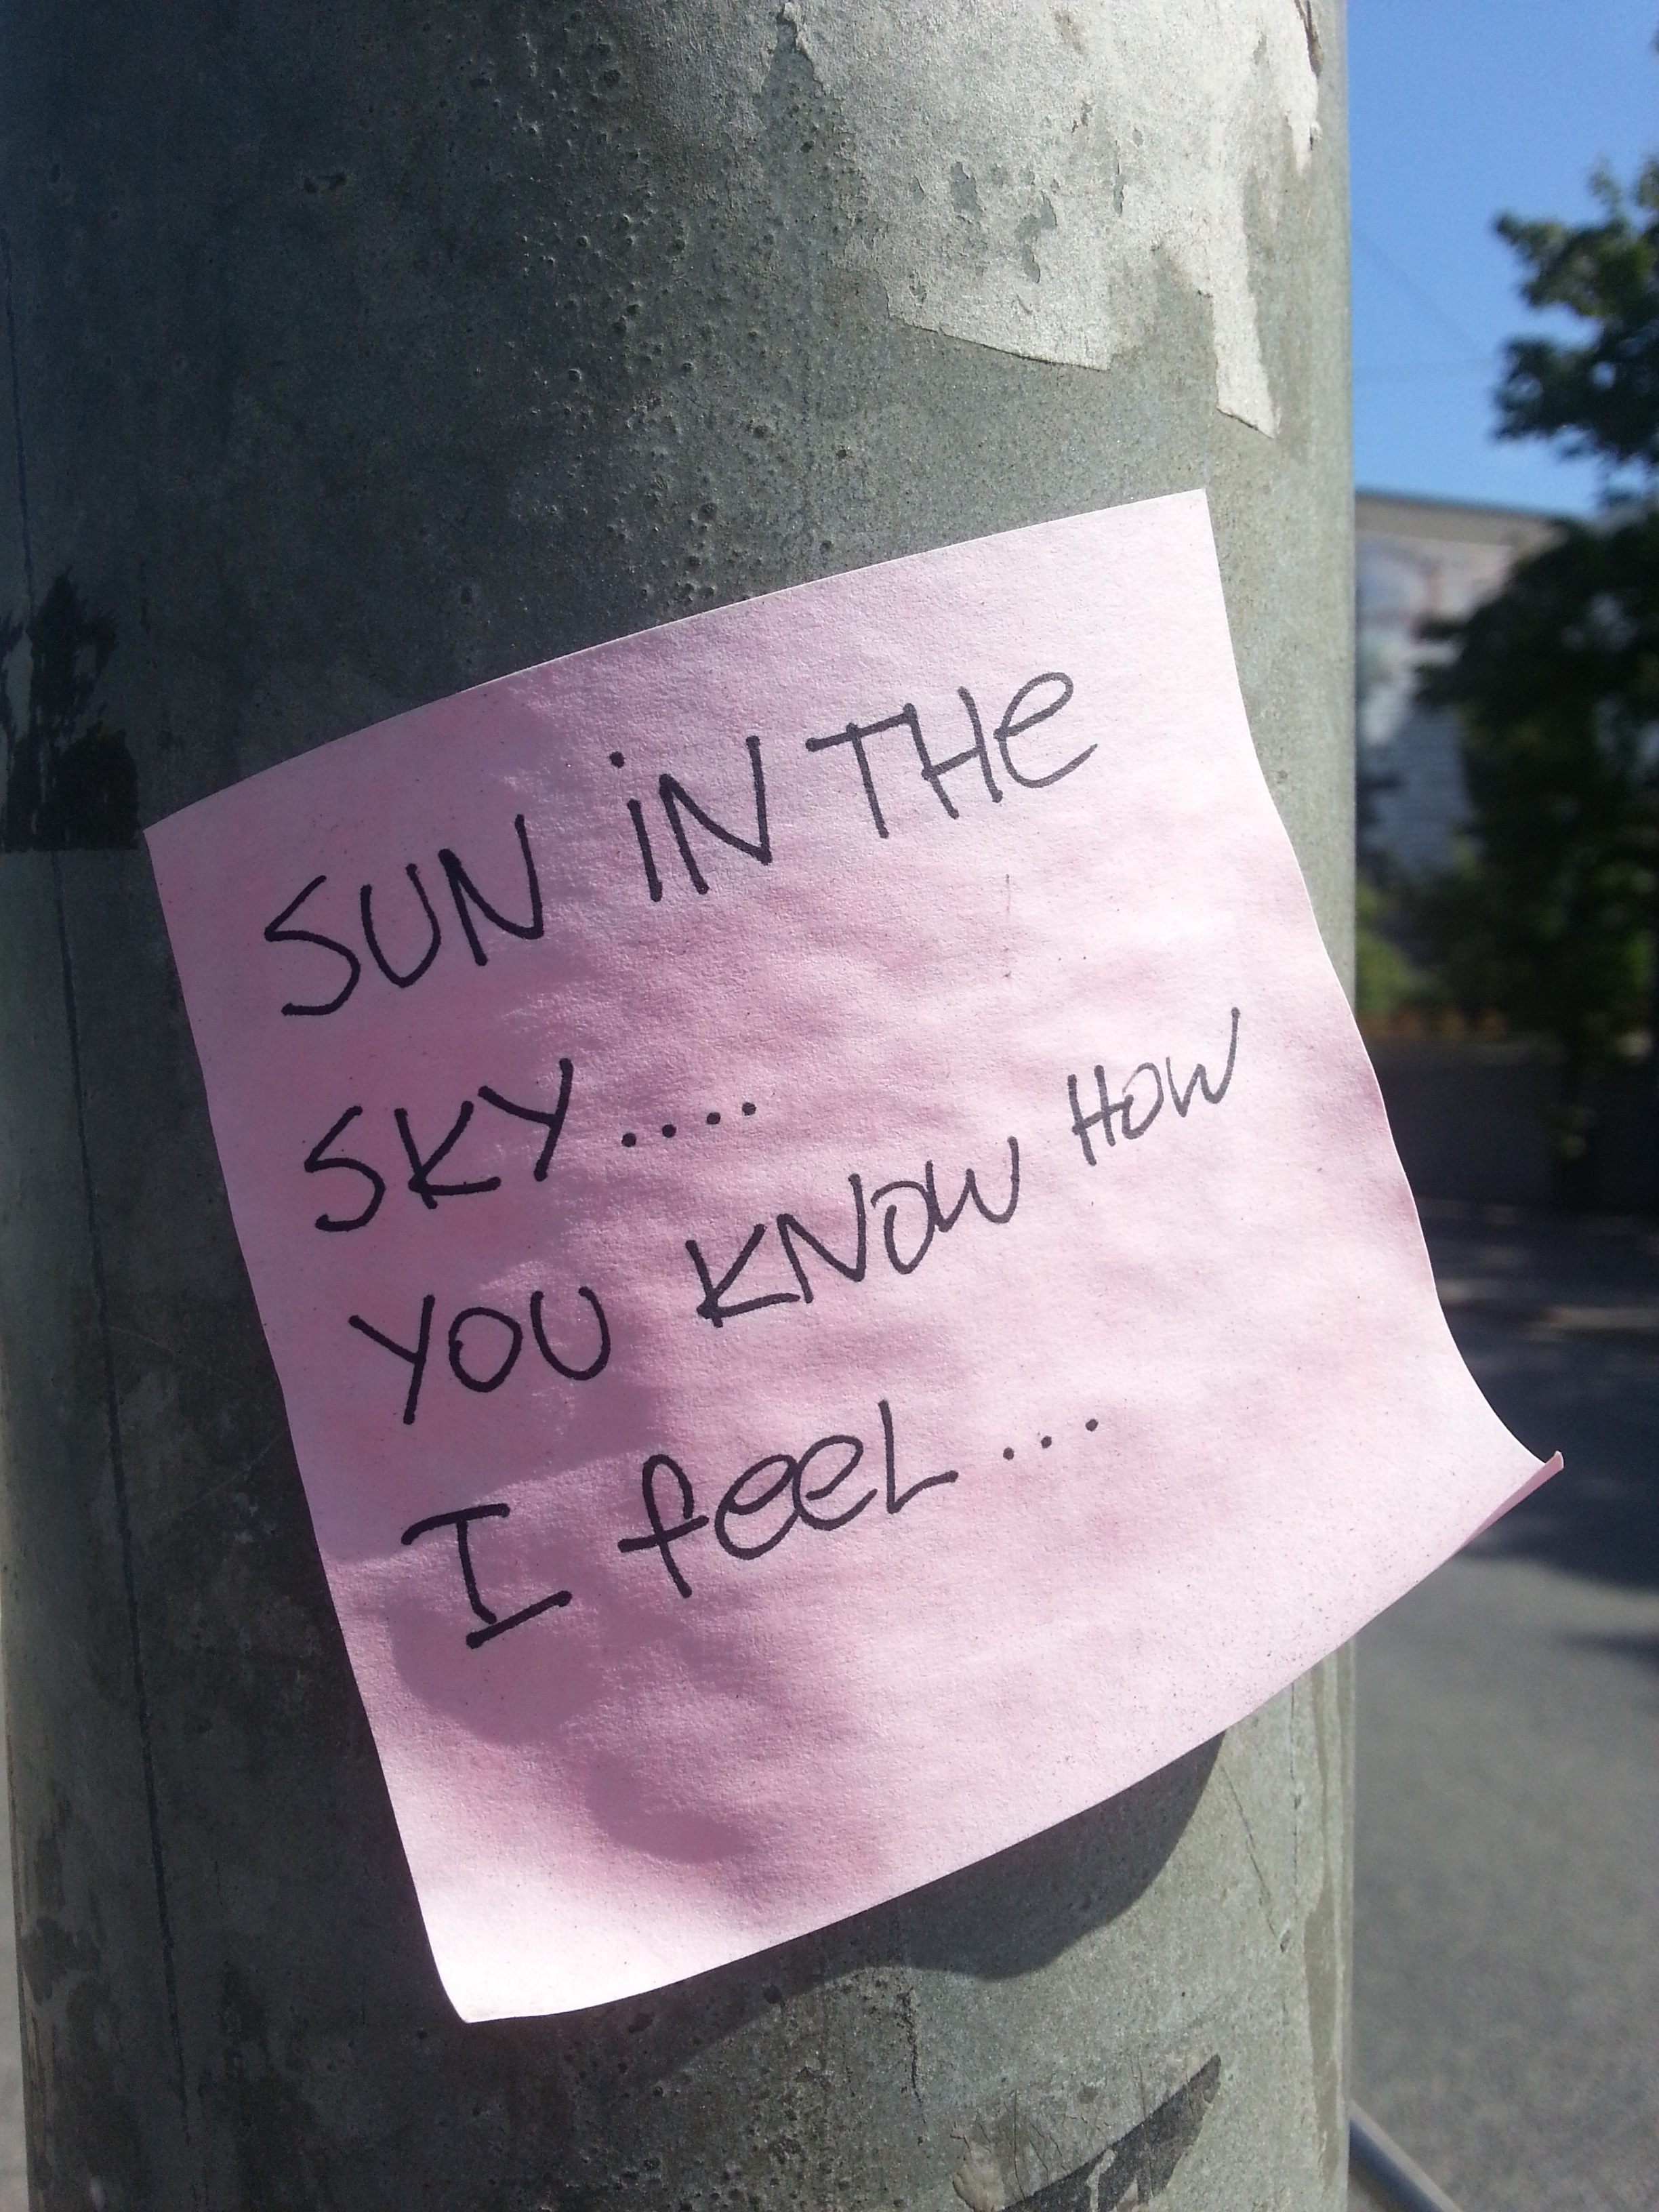
street, summer, color, pink, outdoors, art, message, passage, tag, song, shape, lyrics, sticky notes, the feeling of, quate, good feeling